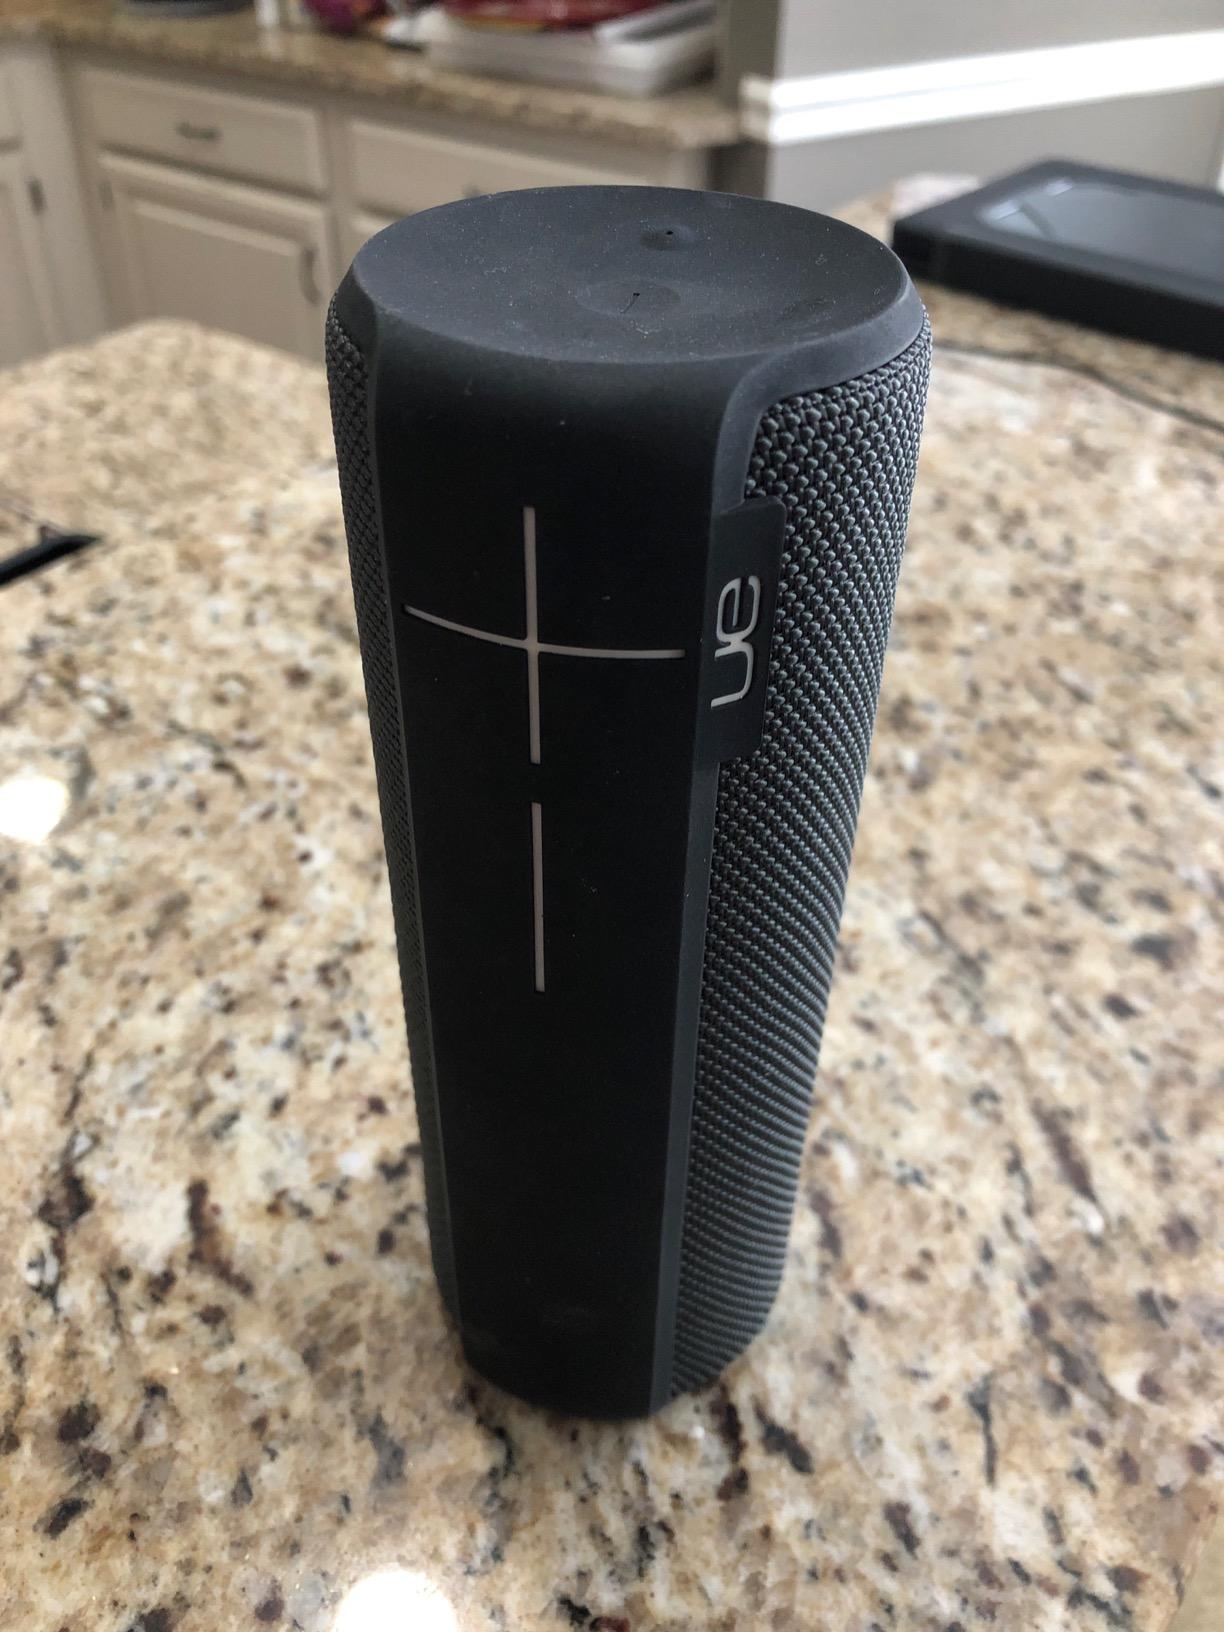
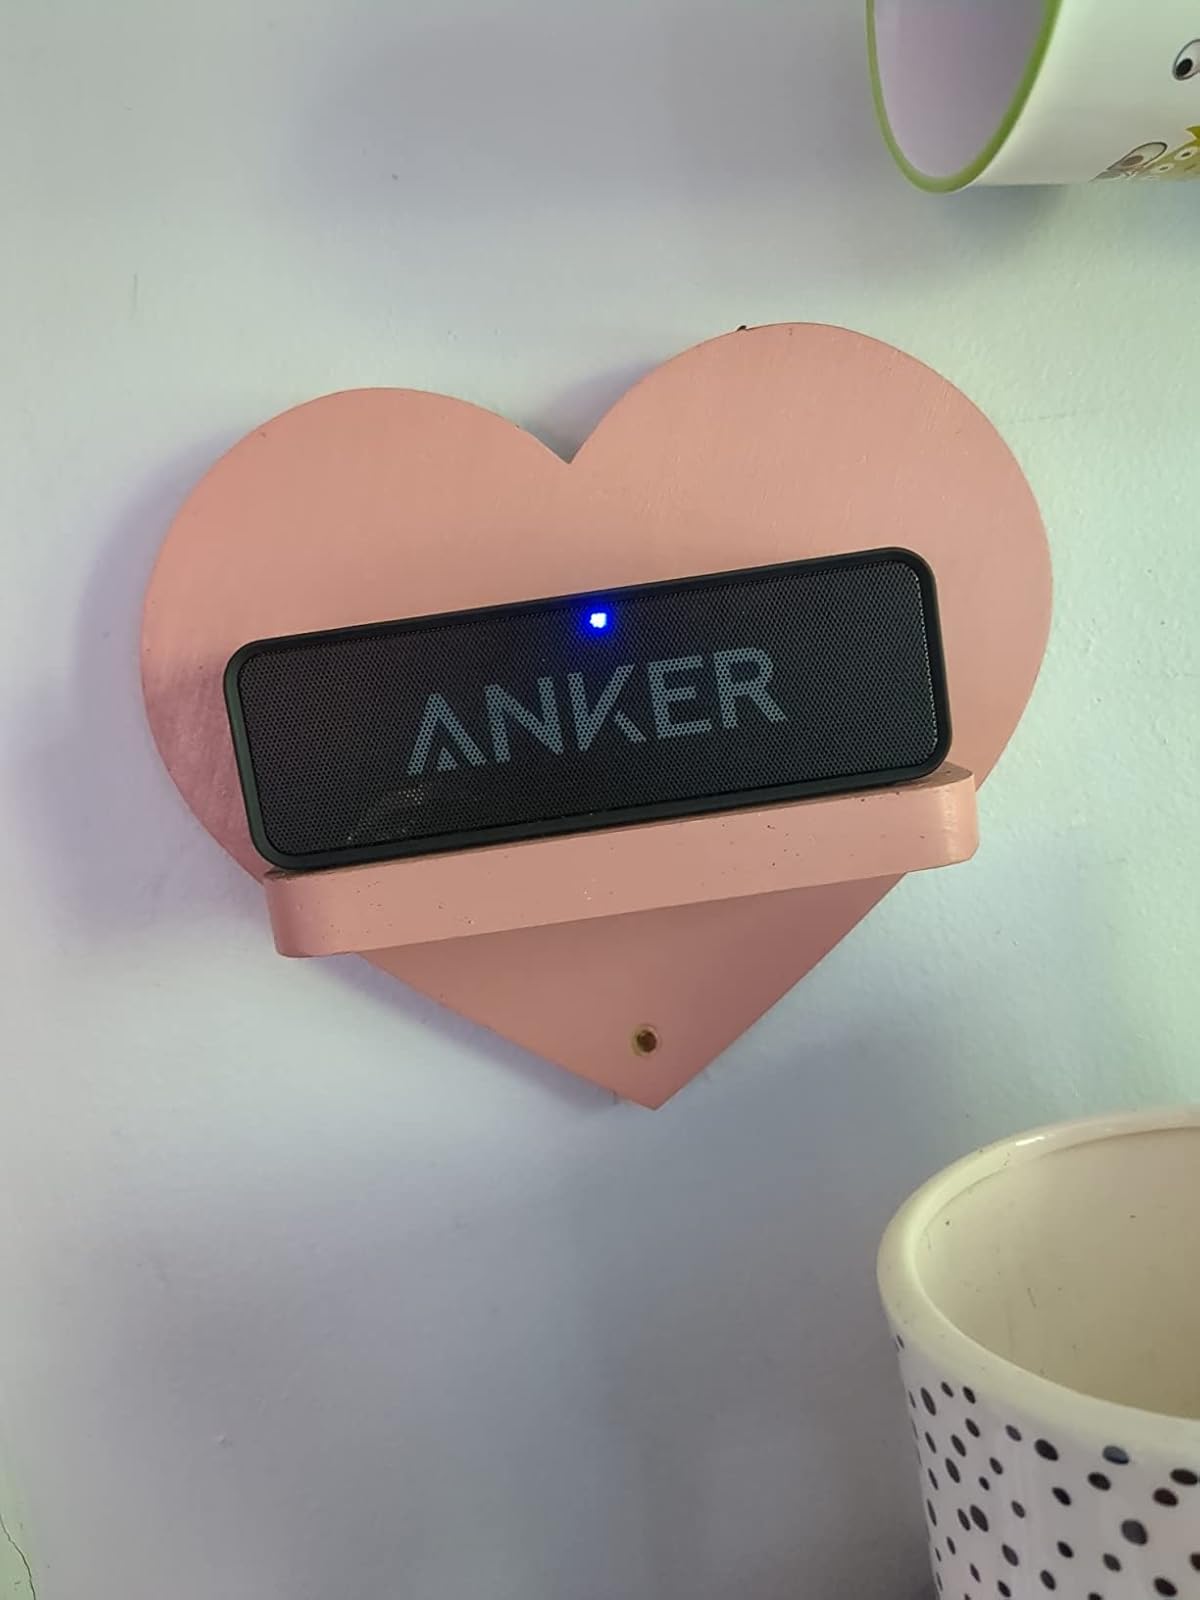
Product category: speaker
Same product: no